William Barclay Parsons

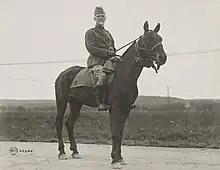
Lieutenant Colonel Parsons in France, October 1918.

Parsons worked for the New York, Lake Erie and Western Railroad from 1882 through 1885. He wrote "Turnouts; Exact Formulae for Their Determination" (1884) and "Track, A Complete Manual of Maintenance of Way" (1886) which both addressed railroad problems, and this interest in rail transportation continued throughout his life.